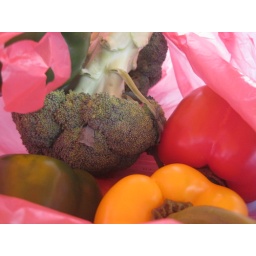
Vegetables in a plastic bag